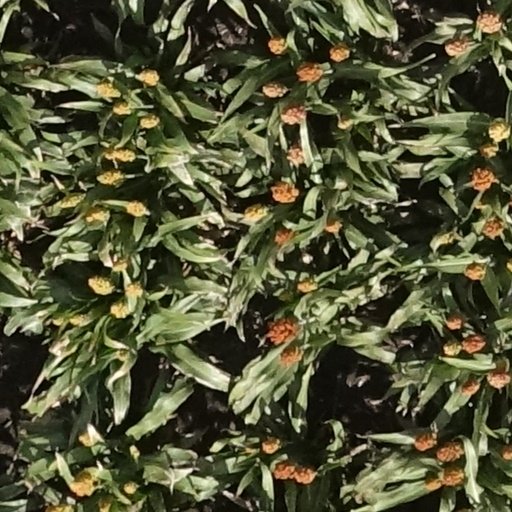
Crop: sorghum